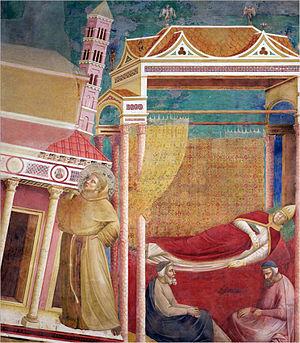
Les fresques de la vie de saint François à Assise couvrent les murs de la nef de l'église supérieure de la basilique Saint-François de la ville d’Assise en Ombrie.
Questione giottesca est un terme italien soulevant un problème des études sur l'histoire de l'art, problème mis en évidence par l'attribution à Giotto des fresques de l'église supérieure de la basilique d'Assise, et dans quelle mesure par rapport à ses collaborateurs qui sont intervenus dans une œuvre aussi importante.